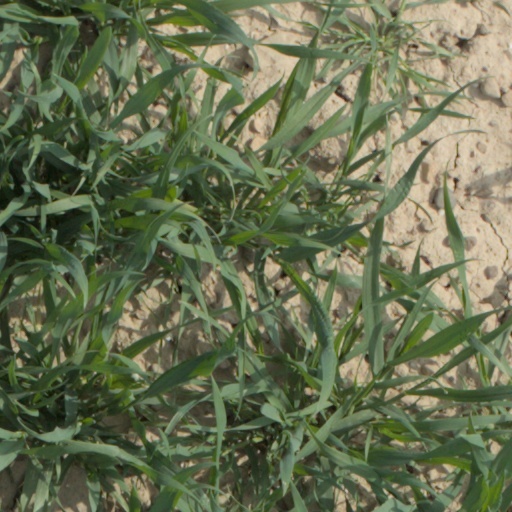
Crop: wheat